Tyrannosaurus

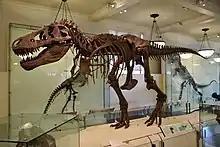
Adult "T. rex" skeleton (the specimen AMNH 5027) at American Museum of Natural History.

Other tyrannosaurid fossils found in the same formations as "T. rex" were originally classified as separate taxa, including "Aublysodon" and "Albertosaurus megagracilis", the latter being named "Dinotyrannus megagracilis" in 1995. These fossils are now universally considered to belong to juvenile "T. rex". A small but nearly complete skull from Montana, long, might be an exception. This skull, CMNH 7541, was originally classified as a species of "Gorgosaurus" ("G. lancensis") by Charles W. Gilmore in 1946. In 1988, the specimen was re-described by Robert T. Bakker, Phil Currie, and Michael Williams, then the curator of paleontology at the Cleveland Museum of Natural History, where the original specimen was housed and is now on display. Their initial research indicated that the skull bones were fused, and that it therefore represented an adult specimen. In light of this, Bakker and colleagues assigned the skull to a new genus named "Nanotyrannus" (meaning "dwarf tyrant", for its apparently small adult size). The specimen is estimated to have been around long when it died. However, In 1999, a detailed analysis by Thomas Carr revealed the specimen to be a juvenile, leading Carr and many other paleontologists to consider it a juvenile "T. rex" individual.